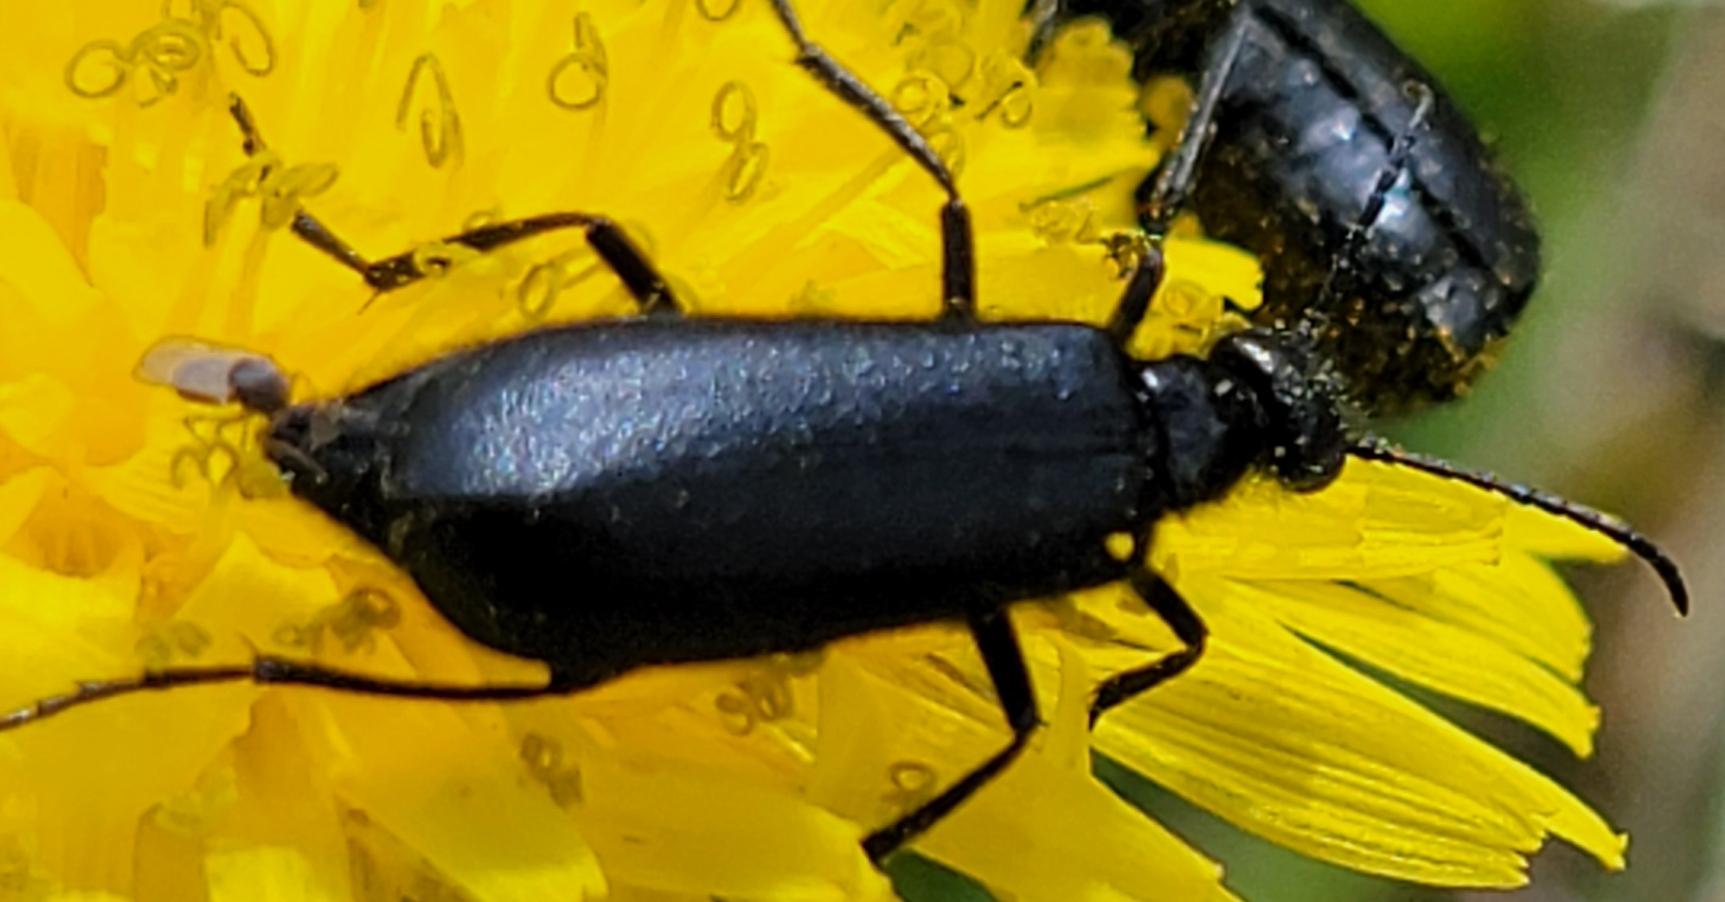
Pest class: occasional_pest